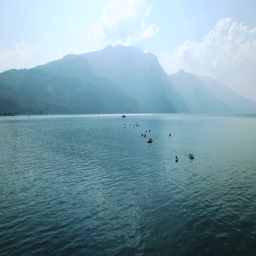
kayaks on the lake , aerial